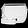
Label: Bag